Security Intelligence Agency

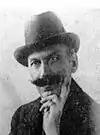
Milorad Vujičić, head of the Police Department (1909–1916)

The civil security and intelligence work has been institutionalized for the first time by 1899 Law on amendments of the Organization of the Central State Administration. Law stipulated establishment of the Department for Secret Police Work ("Odeljenje za poverljive policijske poslove") within the Ministry of Internal Affairs, with field of work encompassing intelligence and counterintelligence activities, suppression of anti-state propaganda and outlaw activities, suppression of terrorism. In terms of organization, the secret polices of France and Austria-Hungary served as role models for the Department for Secret Police Work. Jovan Milovanović was named the first head of the department.